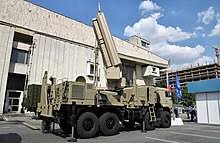
Label: Air Defense